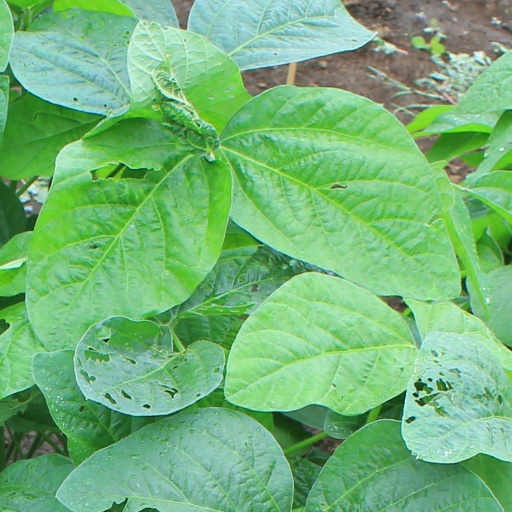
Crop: soybean